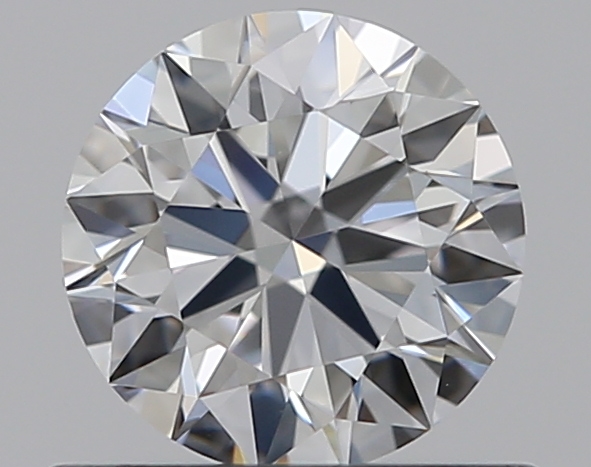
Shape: round
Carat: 0.53
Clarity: VS2
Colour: E
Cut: EX
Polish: EX
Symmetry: EX
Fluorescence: N
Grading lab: GIA
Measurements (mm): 5.17 x 5.18 x 3.16